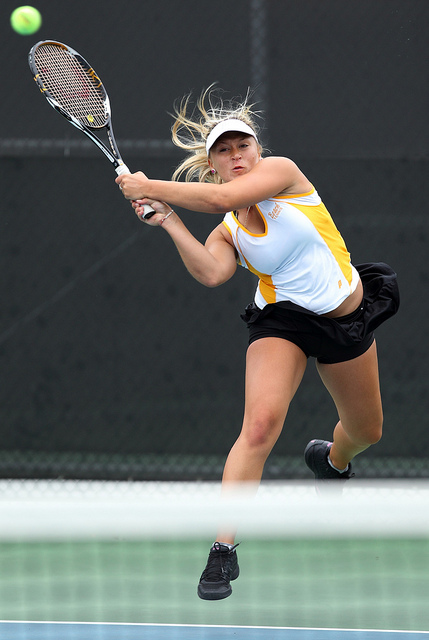
vận động viên tennis nữ đang bước dài tới đỡ bóng tennis